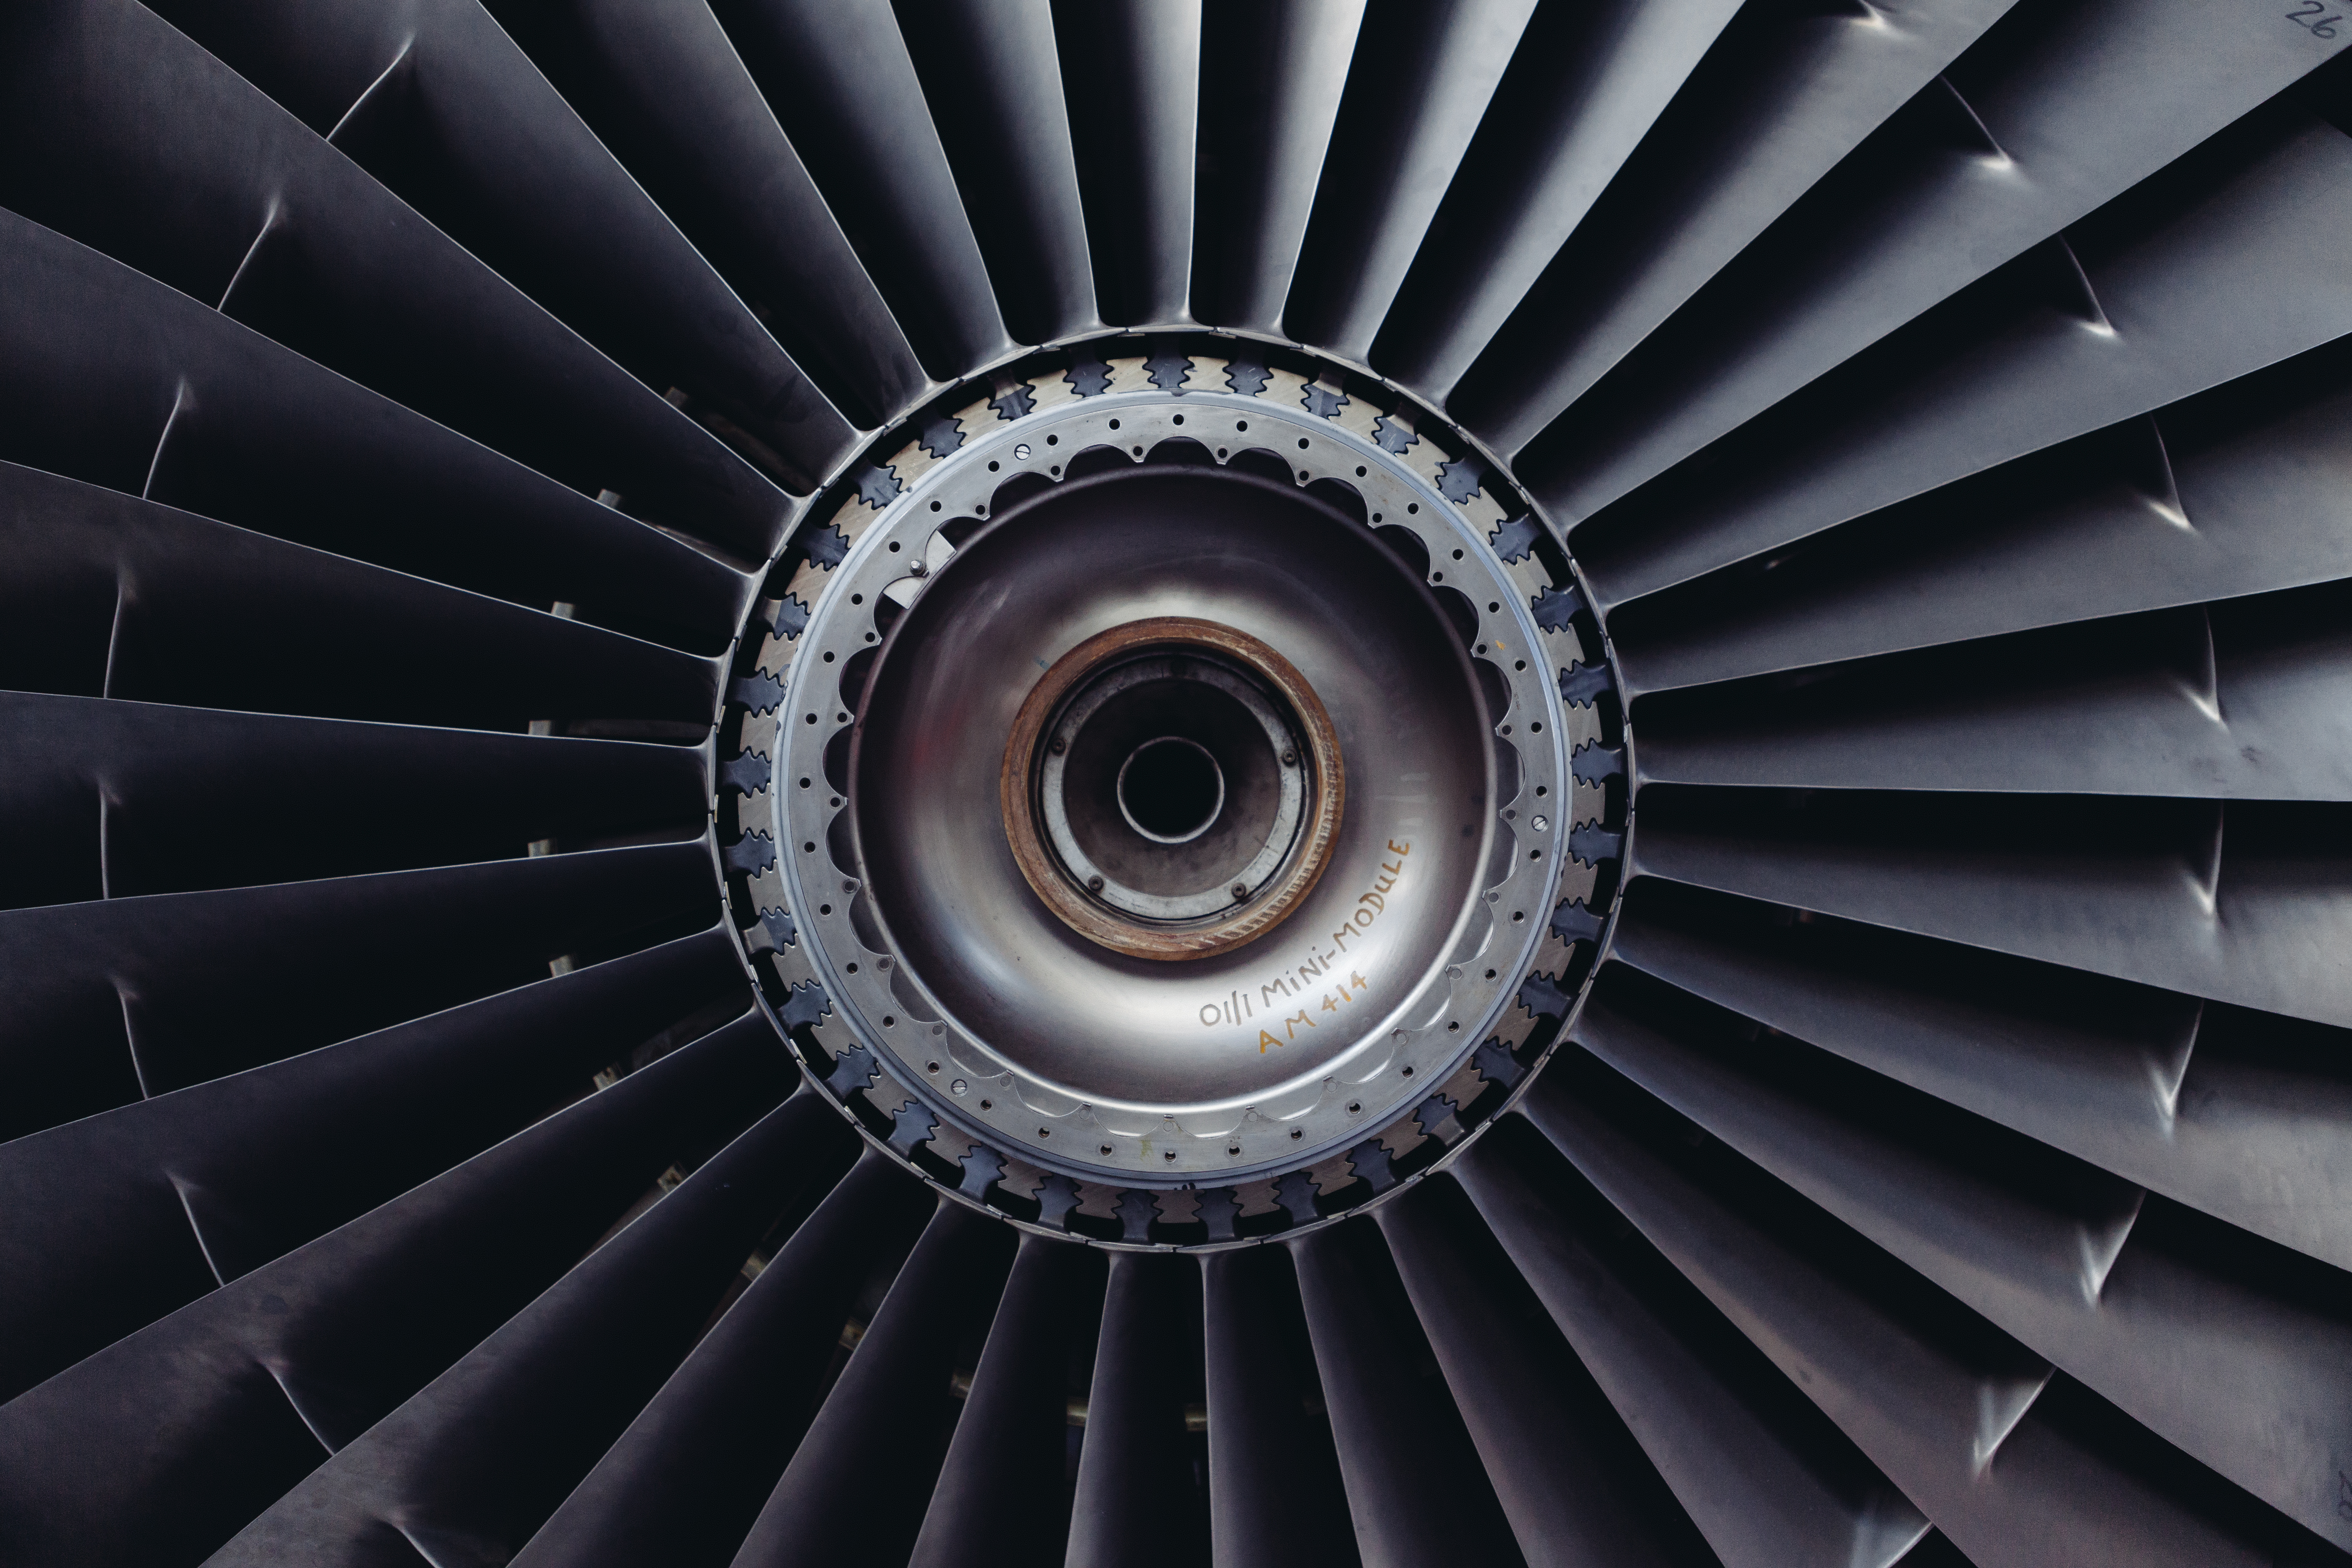
wing, wheel, texture, spiral, aircraft, pattern, line, geometric, vehicle, monochrome, fan, circle, lines, publicdomain, background, symmetry, jet engine, atmosphere of earth, aircraft engine